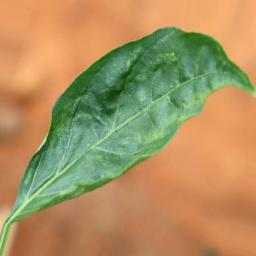
Label: mites_and_trips